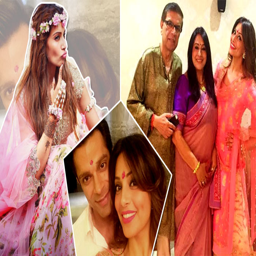
wedding : mother is happy for her daughter !